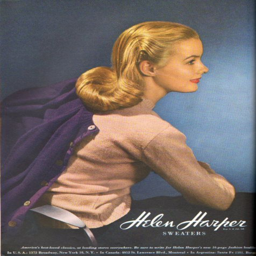
todays 1950s hair and makeup inspiration from this advert